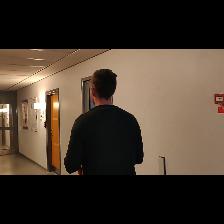
Label: Human